Virgin of Almudena

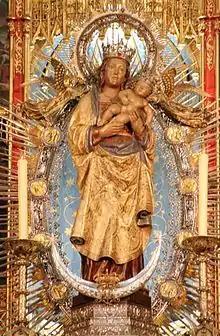
The original medieval Virgin of Almudena

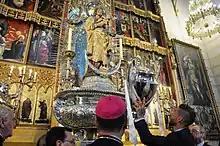
Real Madrid celebration after winning the 2018 UEFA Champions League Final

The Virgin of Almudena ("Virgen de la Almudena") is a medieval statue of the Virgin Mary, mother of Jesus Christ. The Virgin Mary is regarded as a patroness of Madrid, Spain, under this title.